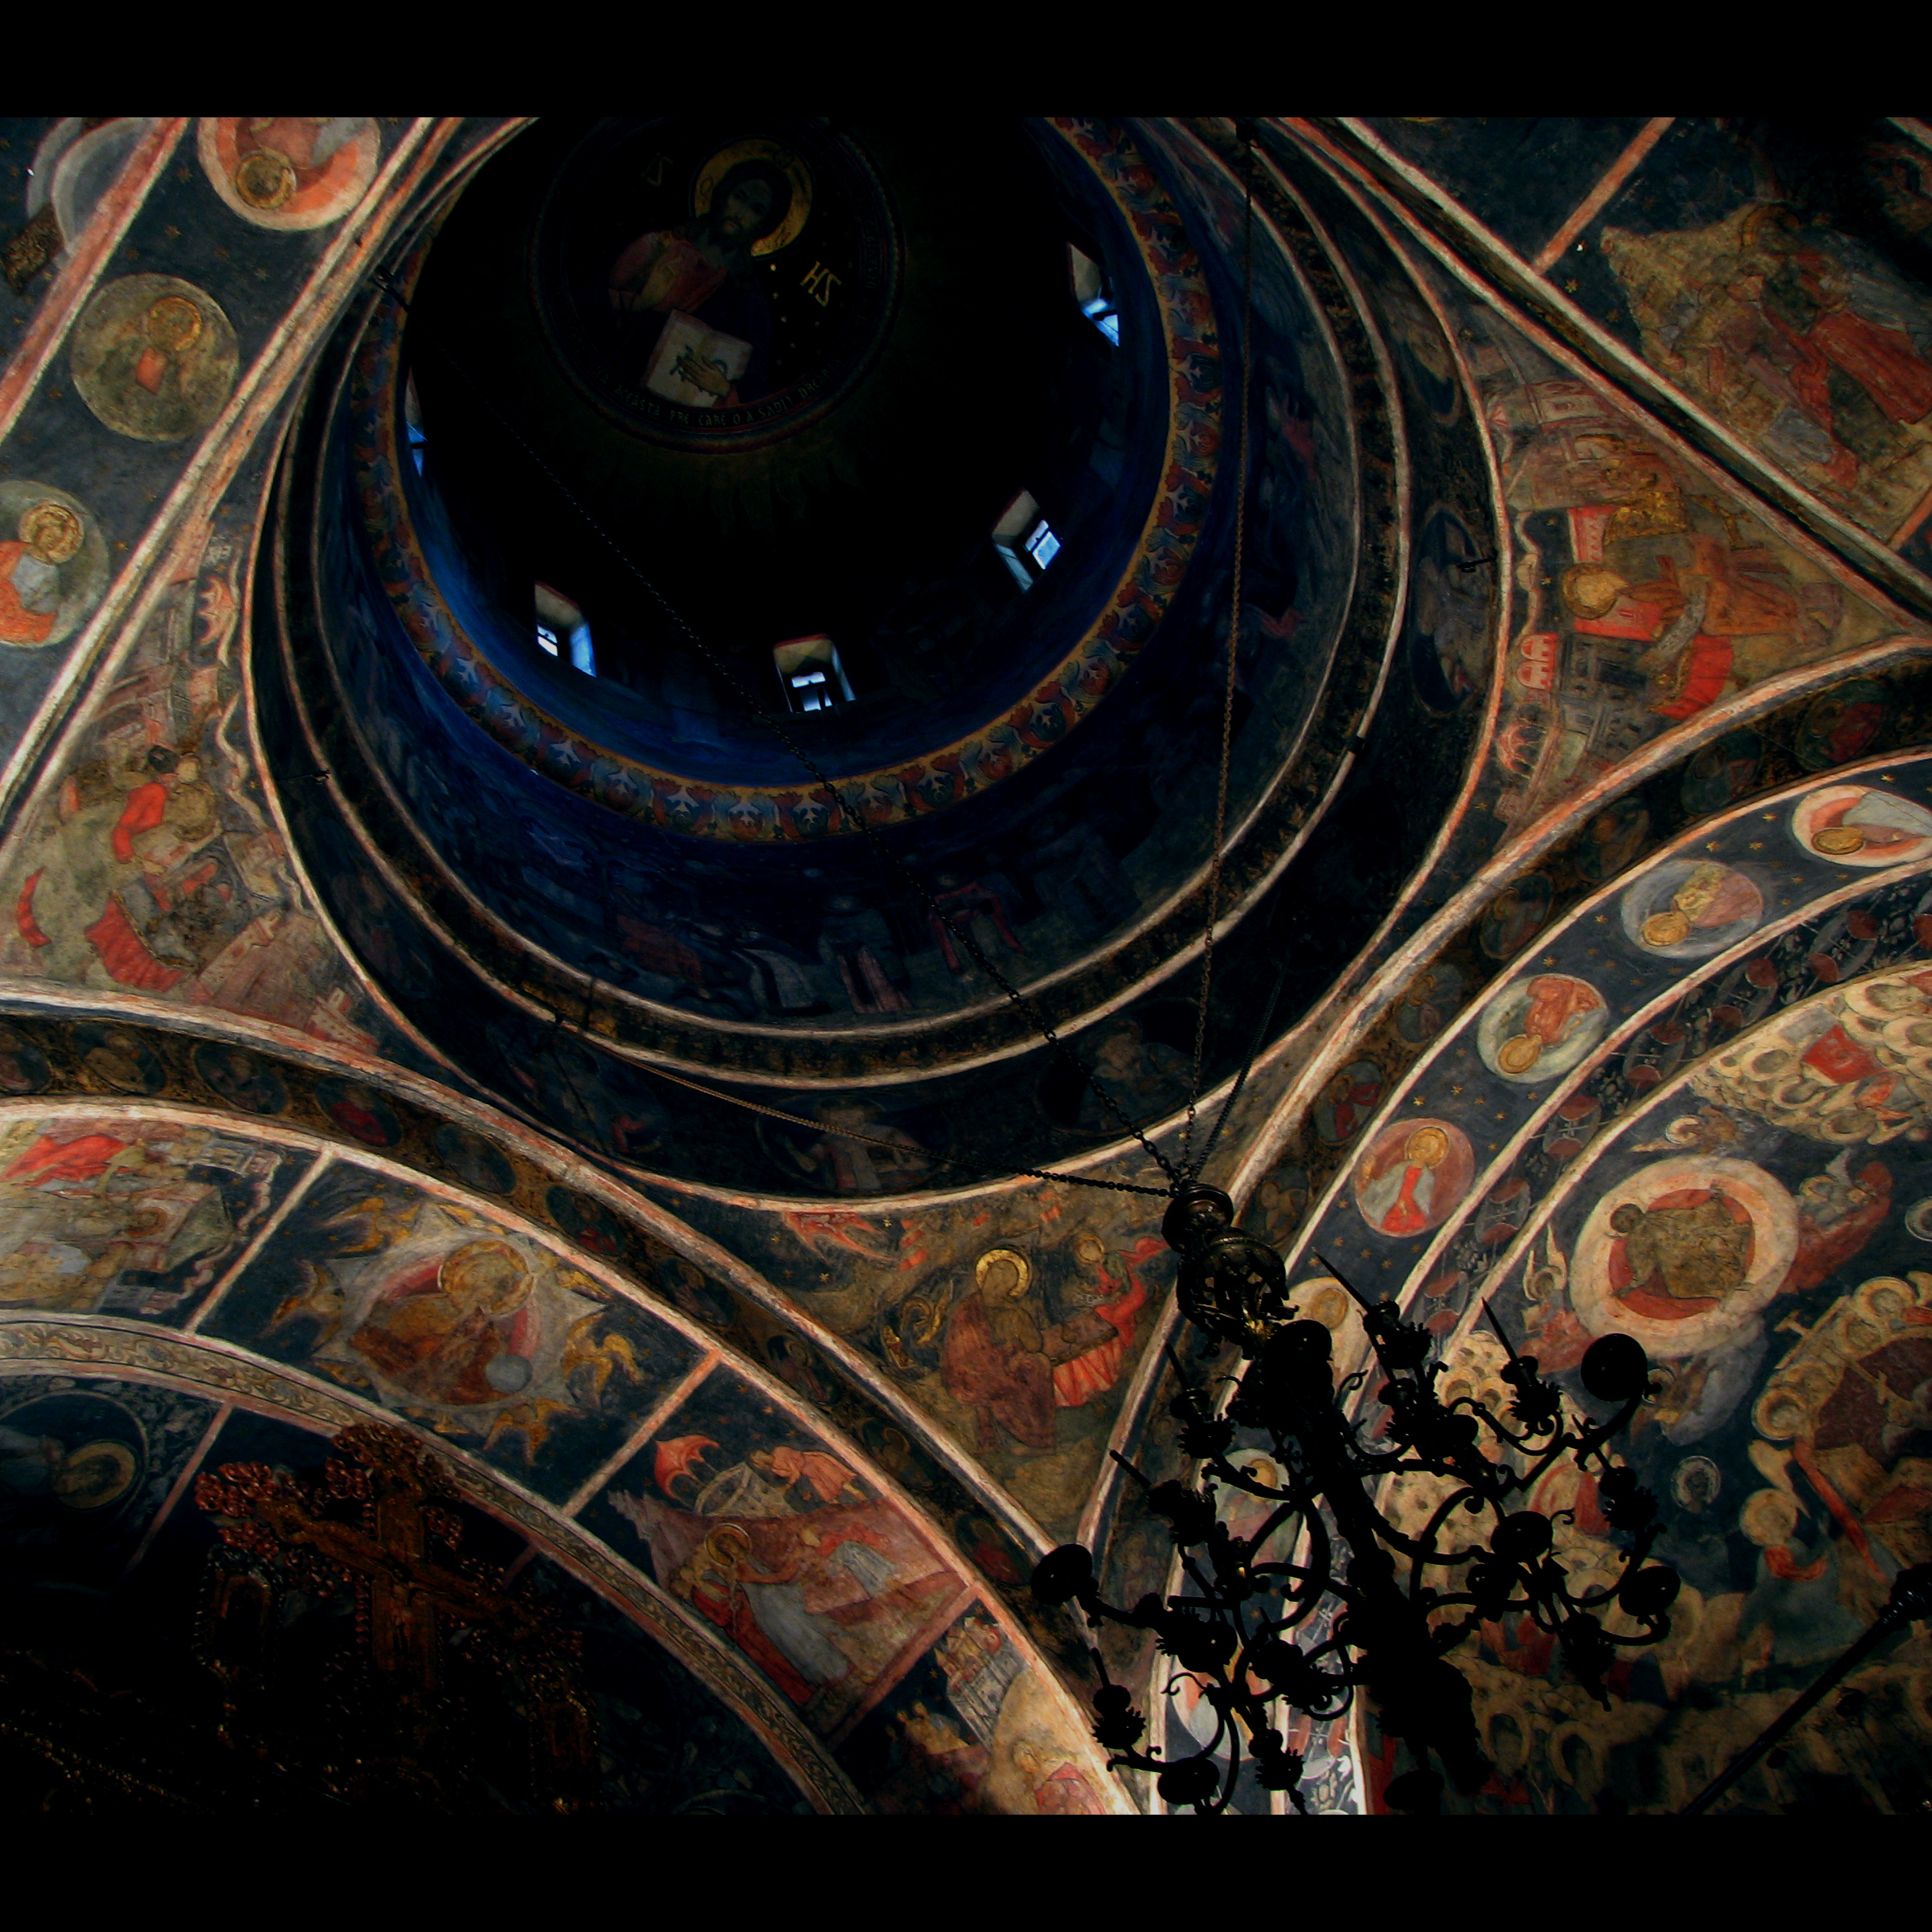
architecture, photography, building, photo, europe, space, religion, church, christian, circle, outer space, photos, religious, theatre, de, monastery, symmetry, churches, fotografie, christianity, romana, orthodox, eastern, shape, romania, bucharest, convent, screenshot, bor, biserica, arhitectura, orthodoxy, romanian, ortodoxa, ortodox, manastirea, manastire, ortodoxia, ortodoxie, ecclesiastical, bisericeasc, cladire, edificiu, bucuresti, centrulvechi, lipscani, stavro, stavropoleos, brancovenesc, 1724, cre tinism, cre tin